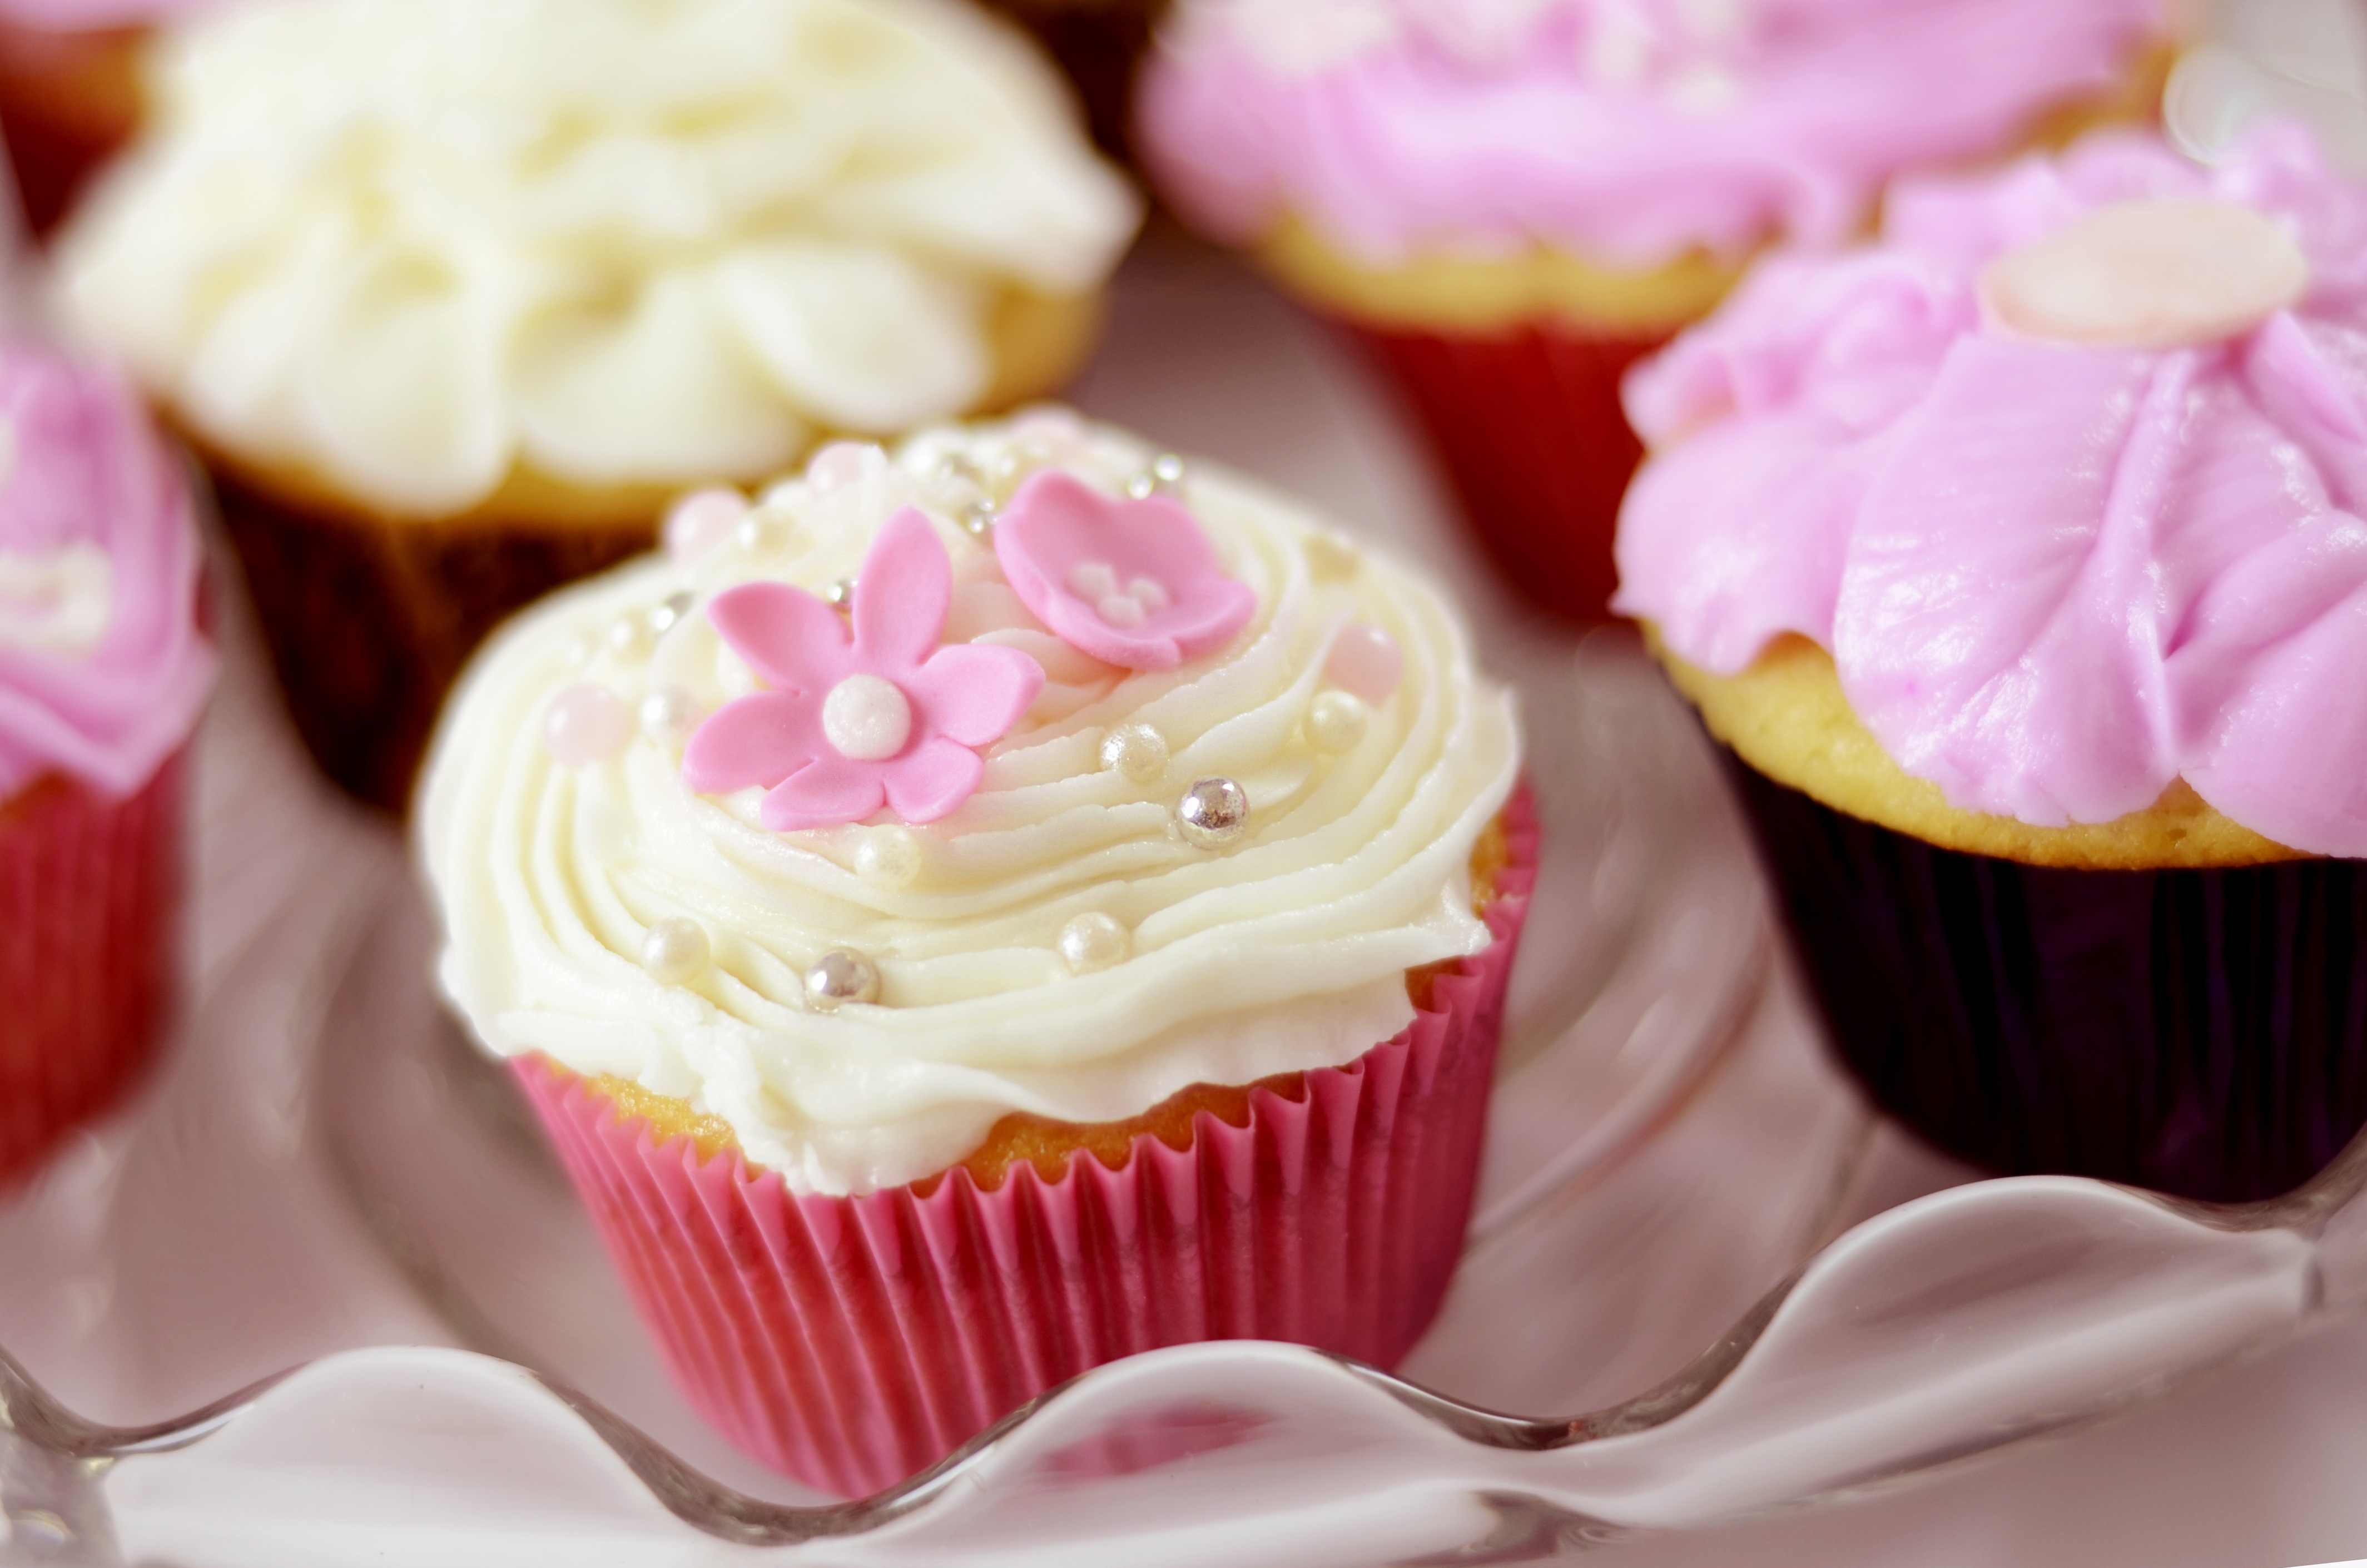
white, cup, food, cooking, holiday, cupcake, baking, dessert, cream, delicious, cake, homemade, dairy product, bakery, muffin, whipped cream, sugar, treats, icing, candy, vanilla, sweetness, cream cheese, flavor, glaze, toppings, cup cakes, buttercream, cake decorating, petit four, royal icing